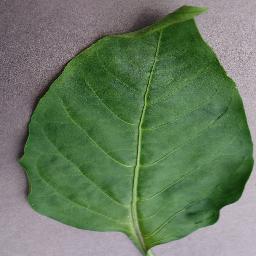
Label: Pepper,_bell___healthy